Hammarby Fotboll (women)

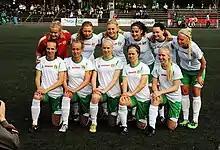
Before a match with Älta IF in 2013

The team was established in 1970, as a section under multi-sports club Hammarby IF, making it one the pioneers in Swedish women's football. Christer Molander is credited as being the founding force behind the establishment of a women's team within the club, and he also worked as head coach for the first five years. In 1973, he also coached the Swedish national team in their first ever official international game, a 0–0 home draw against Finland. Four players from Hammarby took part in the historical fixture: Gun Hellestig, Ingalill Arvling, Birgitta Johansson and Ann Jansson. About a year later, on 26 July 1974, Jansson would score Sweden's first ever international goal in a 0–1 away win against the same opponent, Finland.